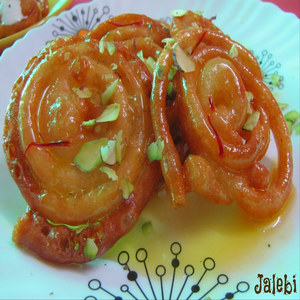
Dish: jalebi